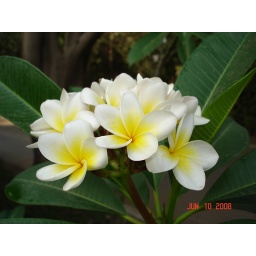
called temple tree or champa in India....beautiful fragranceNational flower of Nicarargua and Laos